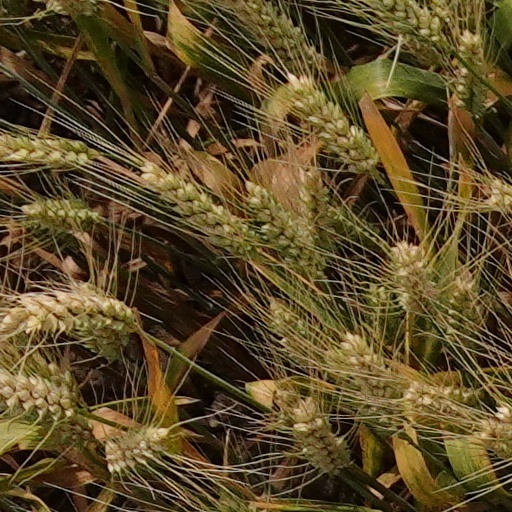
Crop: wheat